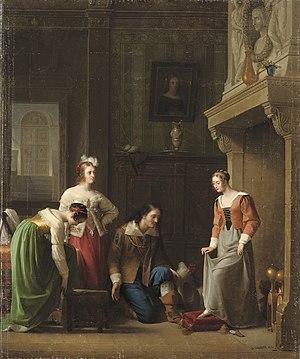
Cendrillon essayant la pantoufle de verre, 1818, peinture de Jean-Antoine Laurent